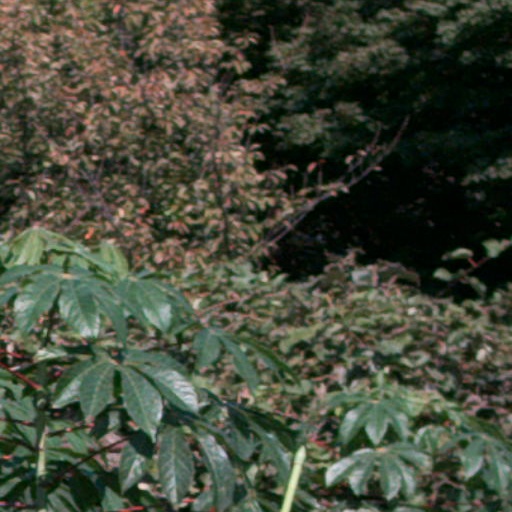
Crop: cassava